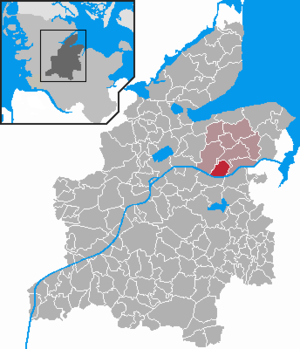
Schinkel est une municipalité allemande située dans le land du Schleswig-Holstein et dans l'arrondissement de Rendsburg-Eckernförde. En 2015, sa population est de 1 010 habitants.